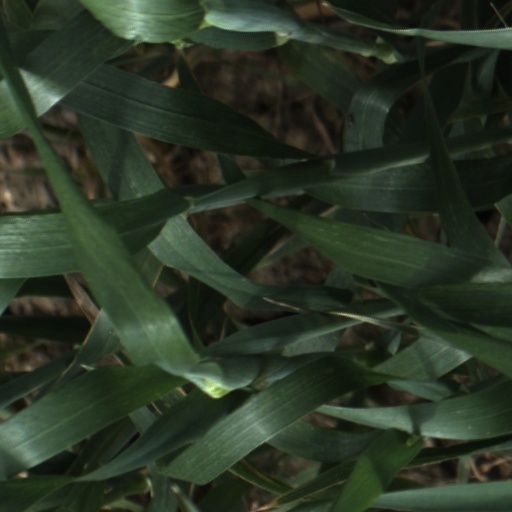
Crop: wheat